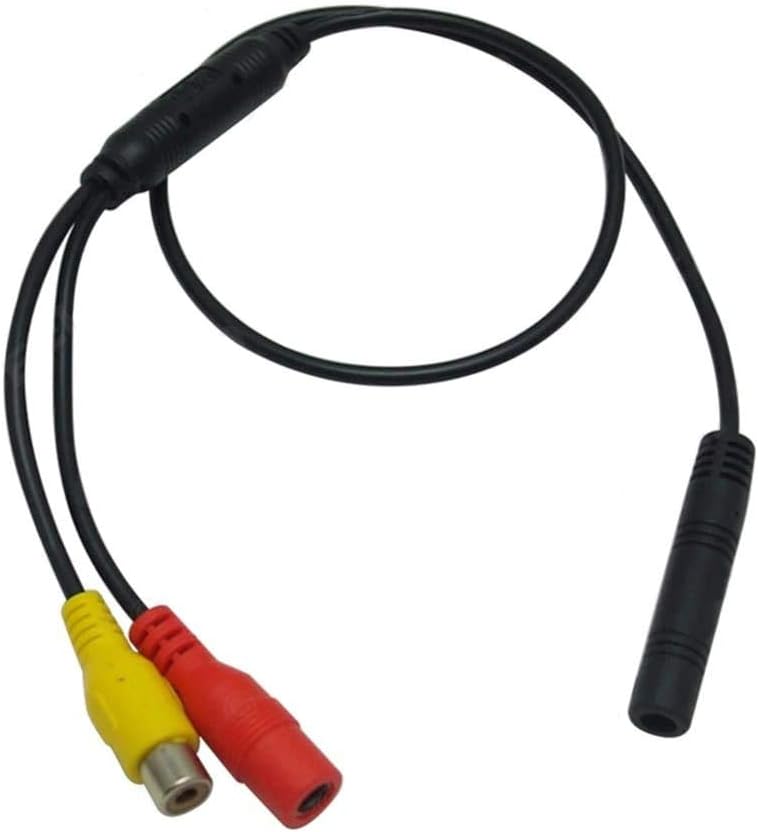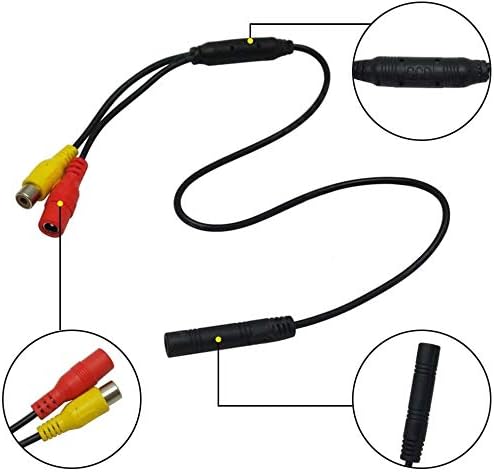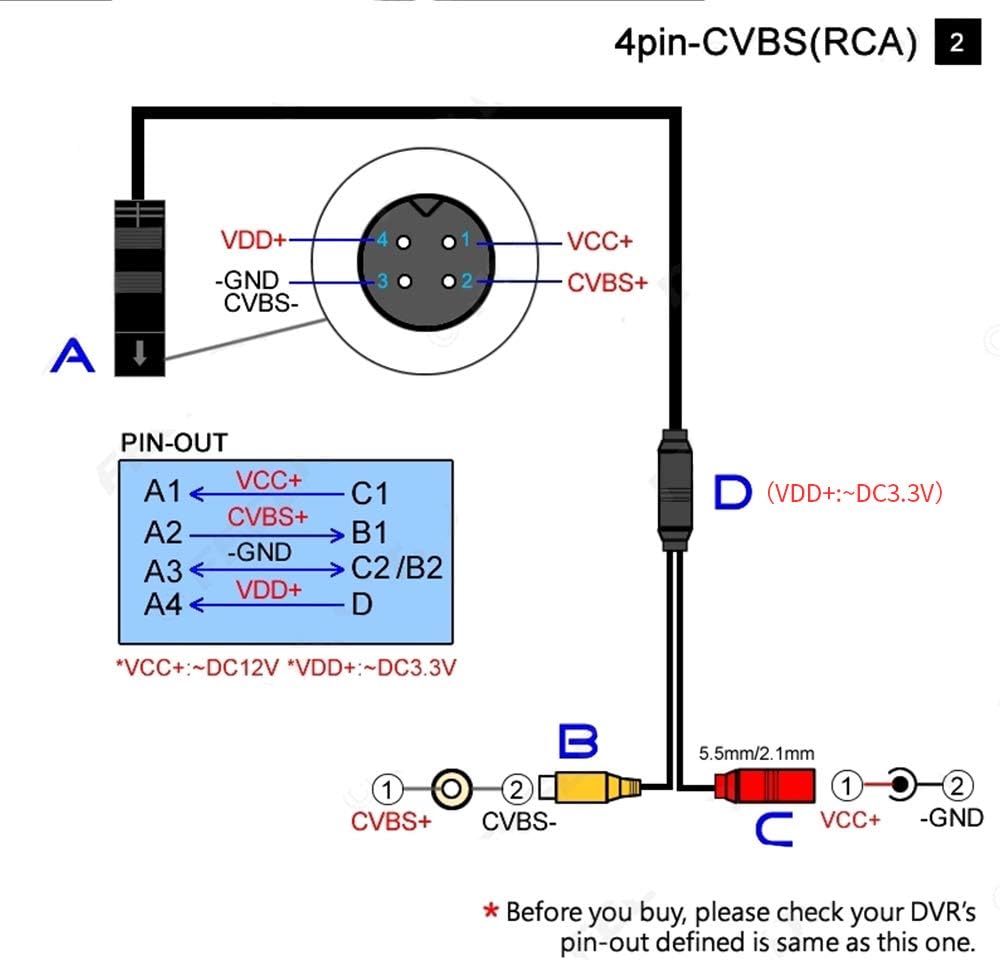
1PC Car Backup Reverse Camera 4-Pin Male to CVBS RCA Female Connector Signal Power Adapter Wire Harness
Category: Car Electronics
Package Included: 1 x Camera signal harness NO Retail Box. Packed Safely in Bubble Bag.
Features: Camere signal input connector: 4-pin male | Output signal connector: CVBS (RCA) female | Power supply (VCC): ~ DC + 12V | Internal power supply (VDD): ~ DC + 3.3V | Package Included: 1 x Camera signal harness